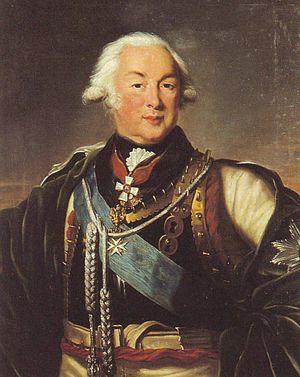
Ivan Saltykov ou Soltikoff est général russe, fils de Piotr Saltykov, né en 1736, mort à Moscou en 1805.